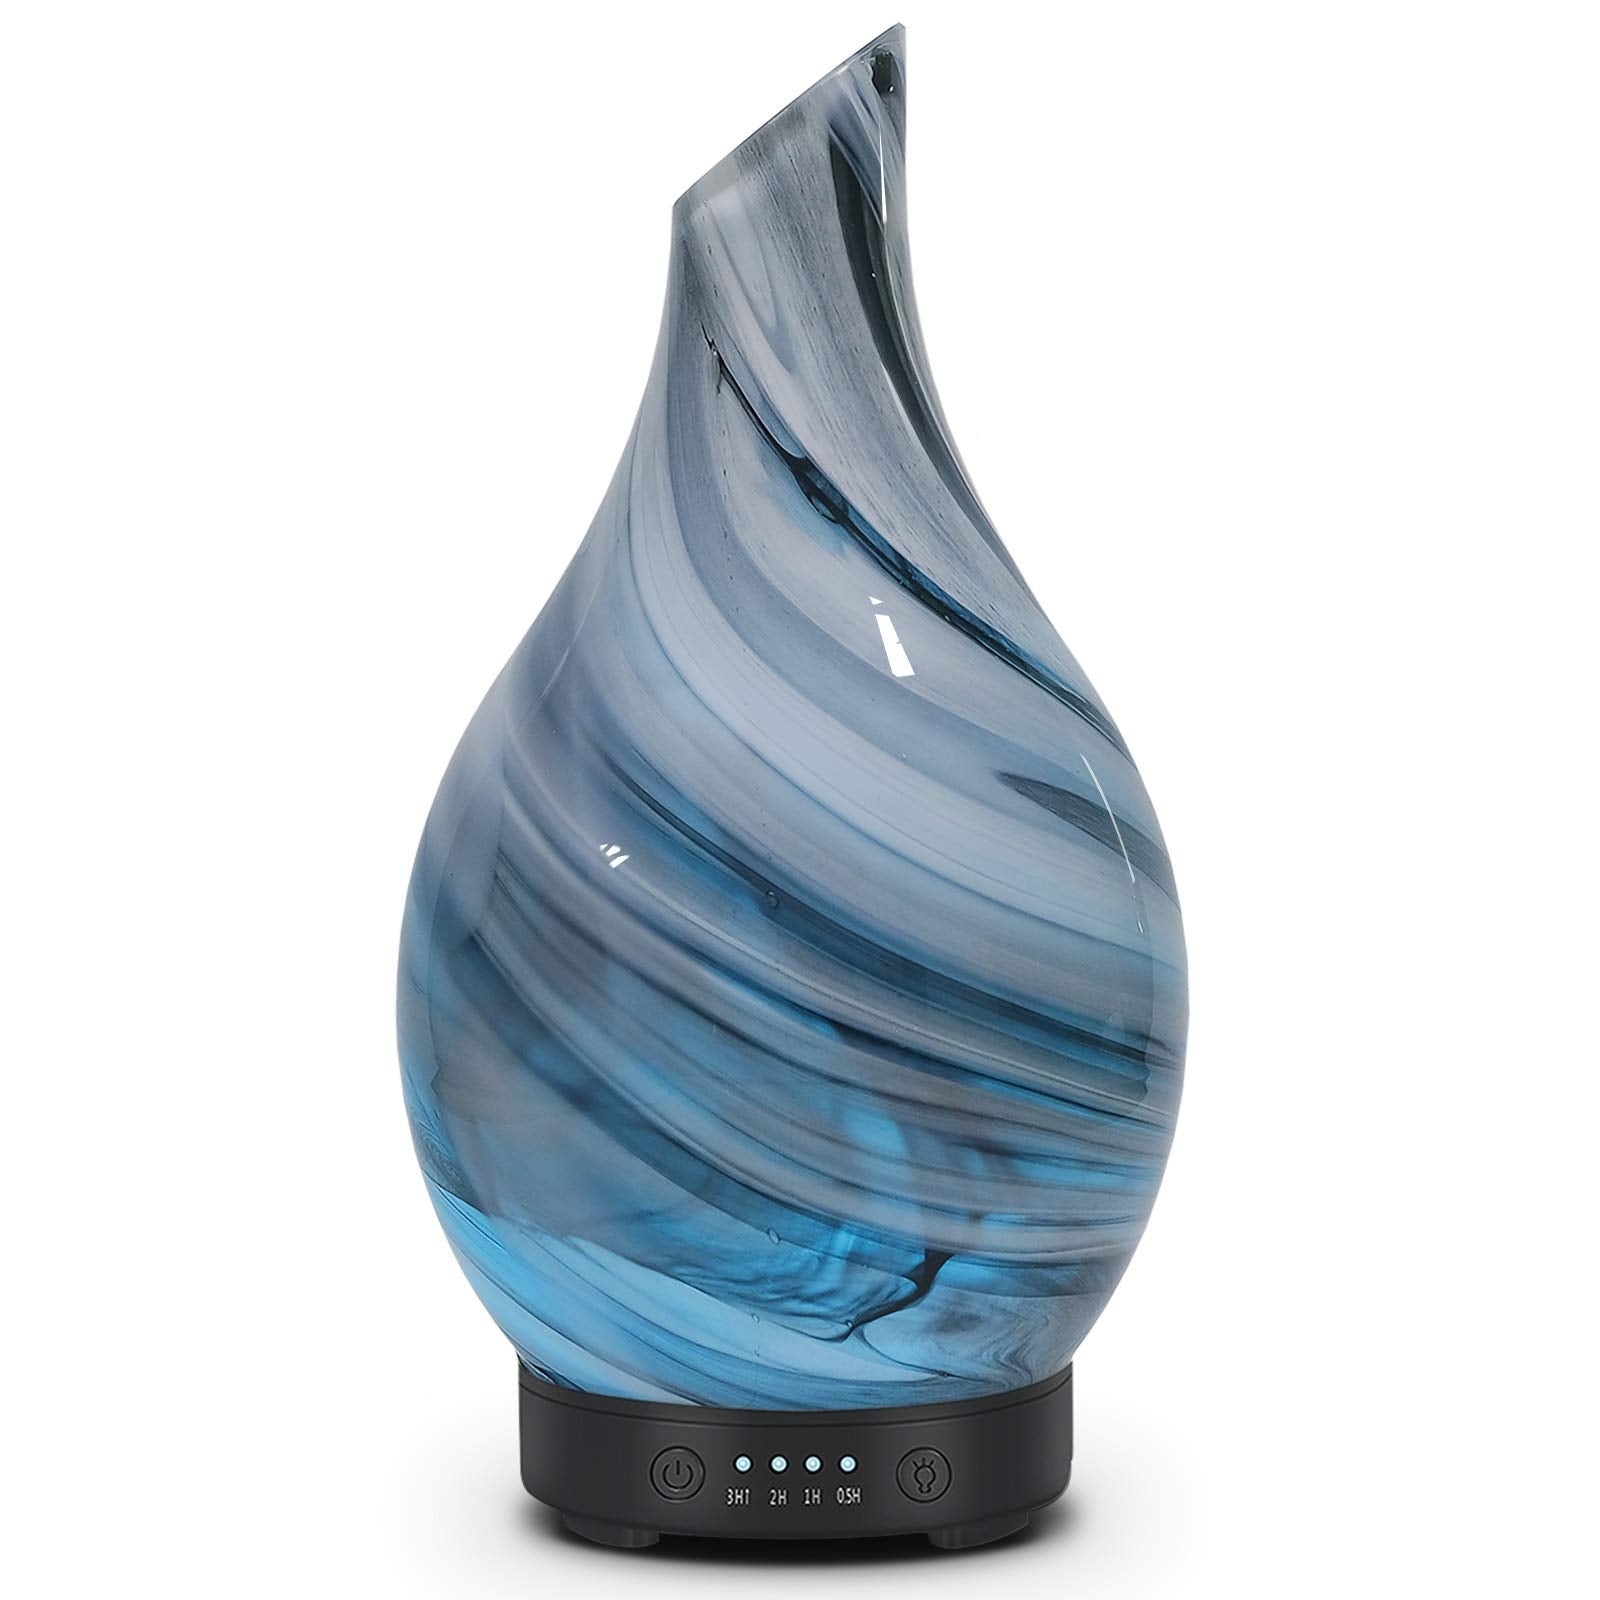
Essential Oil Diffuser 120ml Ultrasonic Aromatherapy Diffuser with Handmade Glass BPA Free Waterless Auto-Off, 4 Timer Setting 7 Colors Changed LED for Home Yoga Office
Brand: EQUSUPRO Color: Grey Features: Unique Design: Glass cover, ink painting design, a perfect addition to any contemporary home, office, gym, spa or studio. Compact and portable, the aroma essential oil diffuser’s cover can be effortlessly removed, easy to fill with water and a few drops of essential oil, helping you benefit from aromatherapy. Tips: THE ITEM IS GRAY WHEN THE LIGHT IS NOT TURNED ON. Multi-Function Oil Diffuser: Aromatherapy essential oil diffuser, cool mist ultrasonic diffuser. This EQUSUPRO electric diffuser can also be turned on as night light. With 7 soothing led lights, you can cycle through 7 colors or fix on 1 color, other flexible uses as moisten skin, humidify air and creates a relaxing atmosphere. Whisper Quiet Ultrasonic Technology: Aromatherapy Essential Oil Diffuser adopted advanced ultrasonic technology. It is extremely quiet without annoying noise that won't disturb you when you sleep or at work. No heat is used, making it safe for kids and pets. Timer Setting and Auto Shut Off Safety Design:4 Timer Setting Mode: 0.5H, 1H, 2H and continuous misting mode. You can set the time according to your different needs. Aromatherapy Essential Oil Diffuser will automatically stop working and keep your unit from being damaged as water has been used up. Quality Assured : EQUSUPRO is professional in providing the aromatherapy and fragrance products, all of our products are produced with high quality material. model number: PG-ZD09-6MIV Part Number: 872US EAN: 0658848792382 Package Dimensions: 10.9 x 6.7 x 6.7 inches
Brand: EQUSUPRO
Category: Home & Garden > Decor > Home Fragrance Accessories > Fragrance Diffusers > Ultrasonic Diffusers